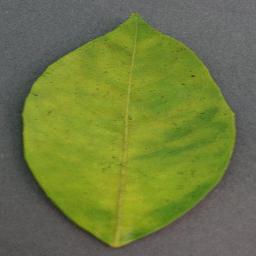
Label: Orange___Haunglongbing_(Citrus_greening)